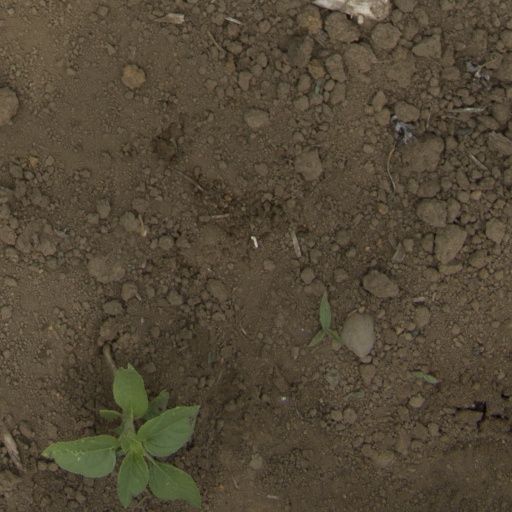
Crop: Jerusalem artichoke